Shantha Bandara

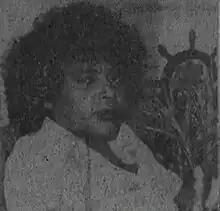

Shantha Bandara alias Mahanama (1951−1990) was the first convenor of the Inter University Students' Federation (IUSF) and a key leader of Janatha Vimukthi Peramuna, a Marxist-Leninist political party in Sri Lanka. He was killed in January 1990.